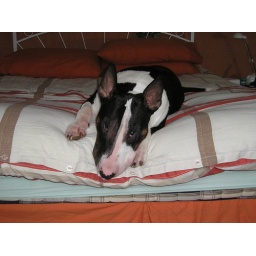
Bertie is walking with thousands of dogs in 2 hours for the guiness book of records attempt,,he better be good...